Sutton Bridge

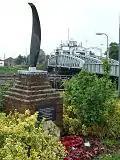
RAF Sutton Bridge memorial, at side of Cross Keys Bridge

RAF Sutton Bridge not only trained British combat pilots but also the RAF's commonwealth and foreign allied pilots, especially trainee Polish, Czech and French pilots. Many distinguished Second World War combat pilots passed through RAF Sutton Bridge training, such as Air Marshal Sir Richard Atcherley, Group Captain Billy Drake, Group Captain Sir Douglas Bader serving with No. 23 Squadron RAF and Dam Busters legend Wing Commander Guy Gibson. Along with RAF Sutton Bridge came also a stream of local crash landing incidents and mid-air collisions, many resulting in pilot fatalities. At the end of the Second World War, RAF Sutton Bridge was also used for dismantling aircraft such as the Vickers Wellington bomber, Avro Lancaster bomber and other British combat aircraft scheduled to be sold as scrap metal.